Stadio Olimpico

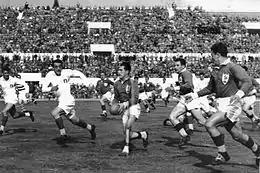

The new stadium was a square-metre concrete structure, clad with travertine. It was composed of two parallel stands of approximately 140 metres each, the Tevere Grandstand on the eastern side and the Monte Mario Grandstand on the western side. The northern and southern stands, (respectively, in Italian, "Curva Nord" and "Curva Sud") were shaped as two hemicycles with a radius of 95 metres. The athletics track was 507 metres long. The stadium was 319 metres long and 189 wide. The height from the pitch to the top of the grandstands was about 18 metres, however the top of the grandstand were only 13 metres above surface level, with the pitch about 4.5 metres below surface level. The sinking of the pitch was done to prevent the stadium from dominating the Foro Italico's skyline, and to match with other buildings.